George Foster (baseball)

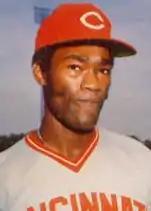
Foster, circa 1977

Foster turned in one of the all-time great seasons in on his way to winning the National League's Most Valuable Player Award. On July 14, Foster clubbed three home runs against the Atlanta Braves. A home run the following day off the Houston Astros' Gene Pentz brought his season mark to 29 heading into the All-Star break. He started his second consecutive All-Star game, and led the NL charge with a first inning double to drive in Dave Parker with the first run of the game. On September 23, in the ninth inning of the Reds' 5–1 victory over the Atlanta Braves, Foster hit his fiftieth home run of the season off Buzz Capra, making him the first player since Willie Mays in to hit fifty in a season. The 50 home run mark would not be reached again until Cecil Fielder hit 51 home runs in 1990. Foster was just the 10th player in major league history to reach the mark, and the first ever Cincinnati Reds player. In 158 games, he batted .320 with 52 home runs and 149 RBI, leading the majors in the latter two categories. He finished fourth in the NL in batting, missing the Triple Crown by .018 behind Dave Parker. He also led the NL in slugging percentage (.631), runs scored (124) and total bases (388).